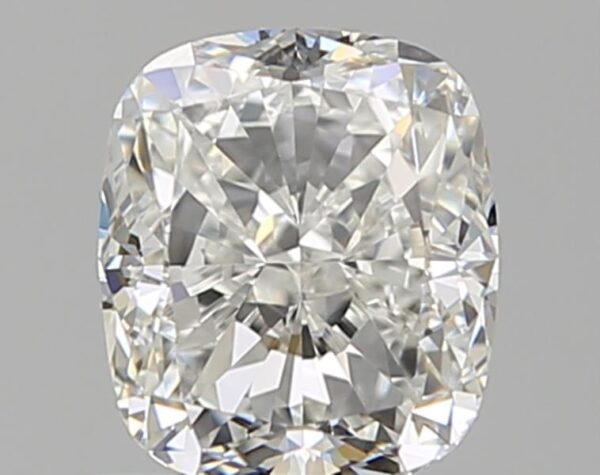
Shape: cushion
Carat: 1.2
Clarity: VVS1
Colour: H
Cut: VG
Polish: EX
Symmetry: VG
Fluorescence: N
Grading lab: GIA
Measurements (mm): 6.21 x 5.38 x 3.85